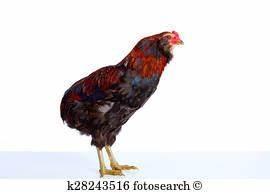
chicken